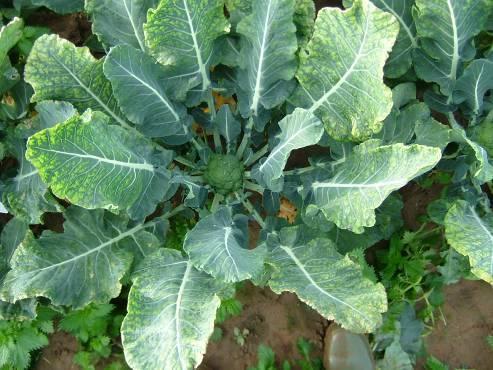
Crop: unknown
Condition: broccoli